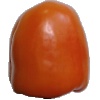
Label: orange_pepper